Kane Hodder

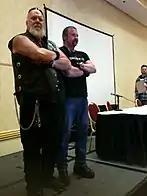
Kane Hodder and R. A. Mihailoff

Hodder is an avid poker player. He has the word "Kill!" tattooed on the back of his bottom lip. He spends time working with children in burn centers, and despite the roles he often plays, Hodder has often been described as a very friendly man who loves to meet his fans.